Kami Tanoura Station

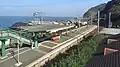
Kami Tanoura Stationin 2006

i is a passenger railway station in the town of Agukita, Kumamoto Prefecture, Japan. It is served by the third-sector railway company Hisatsu Orange Railway